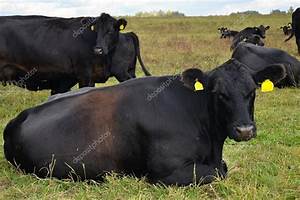
Label: cow